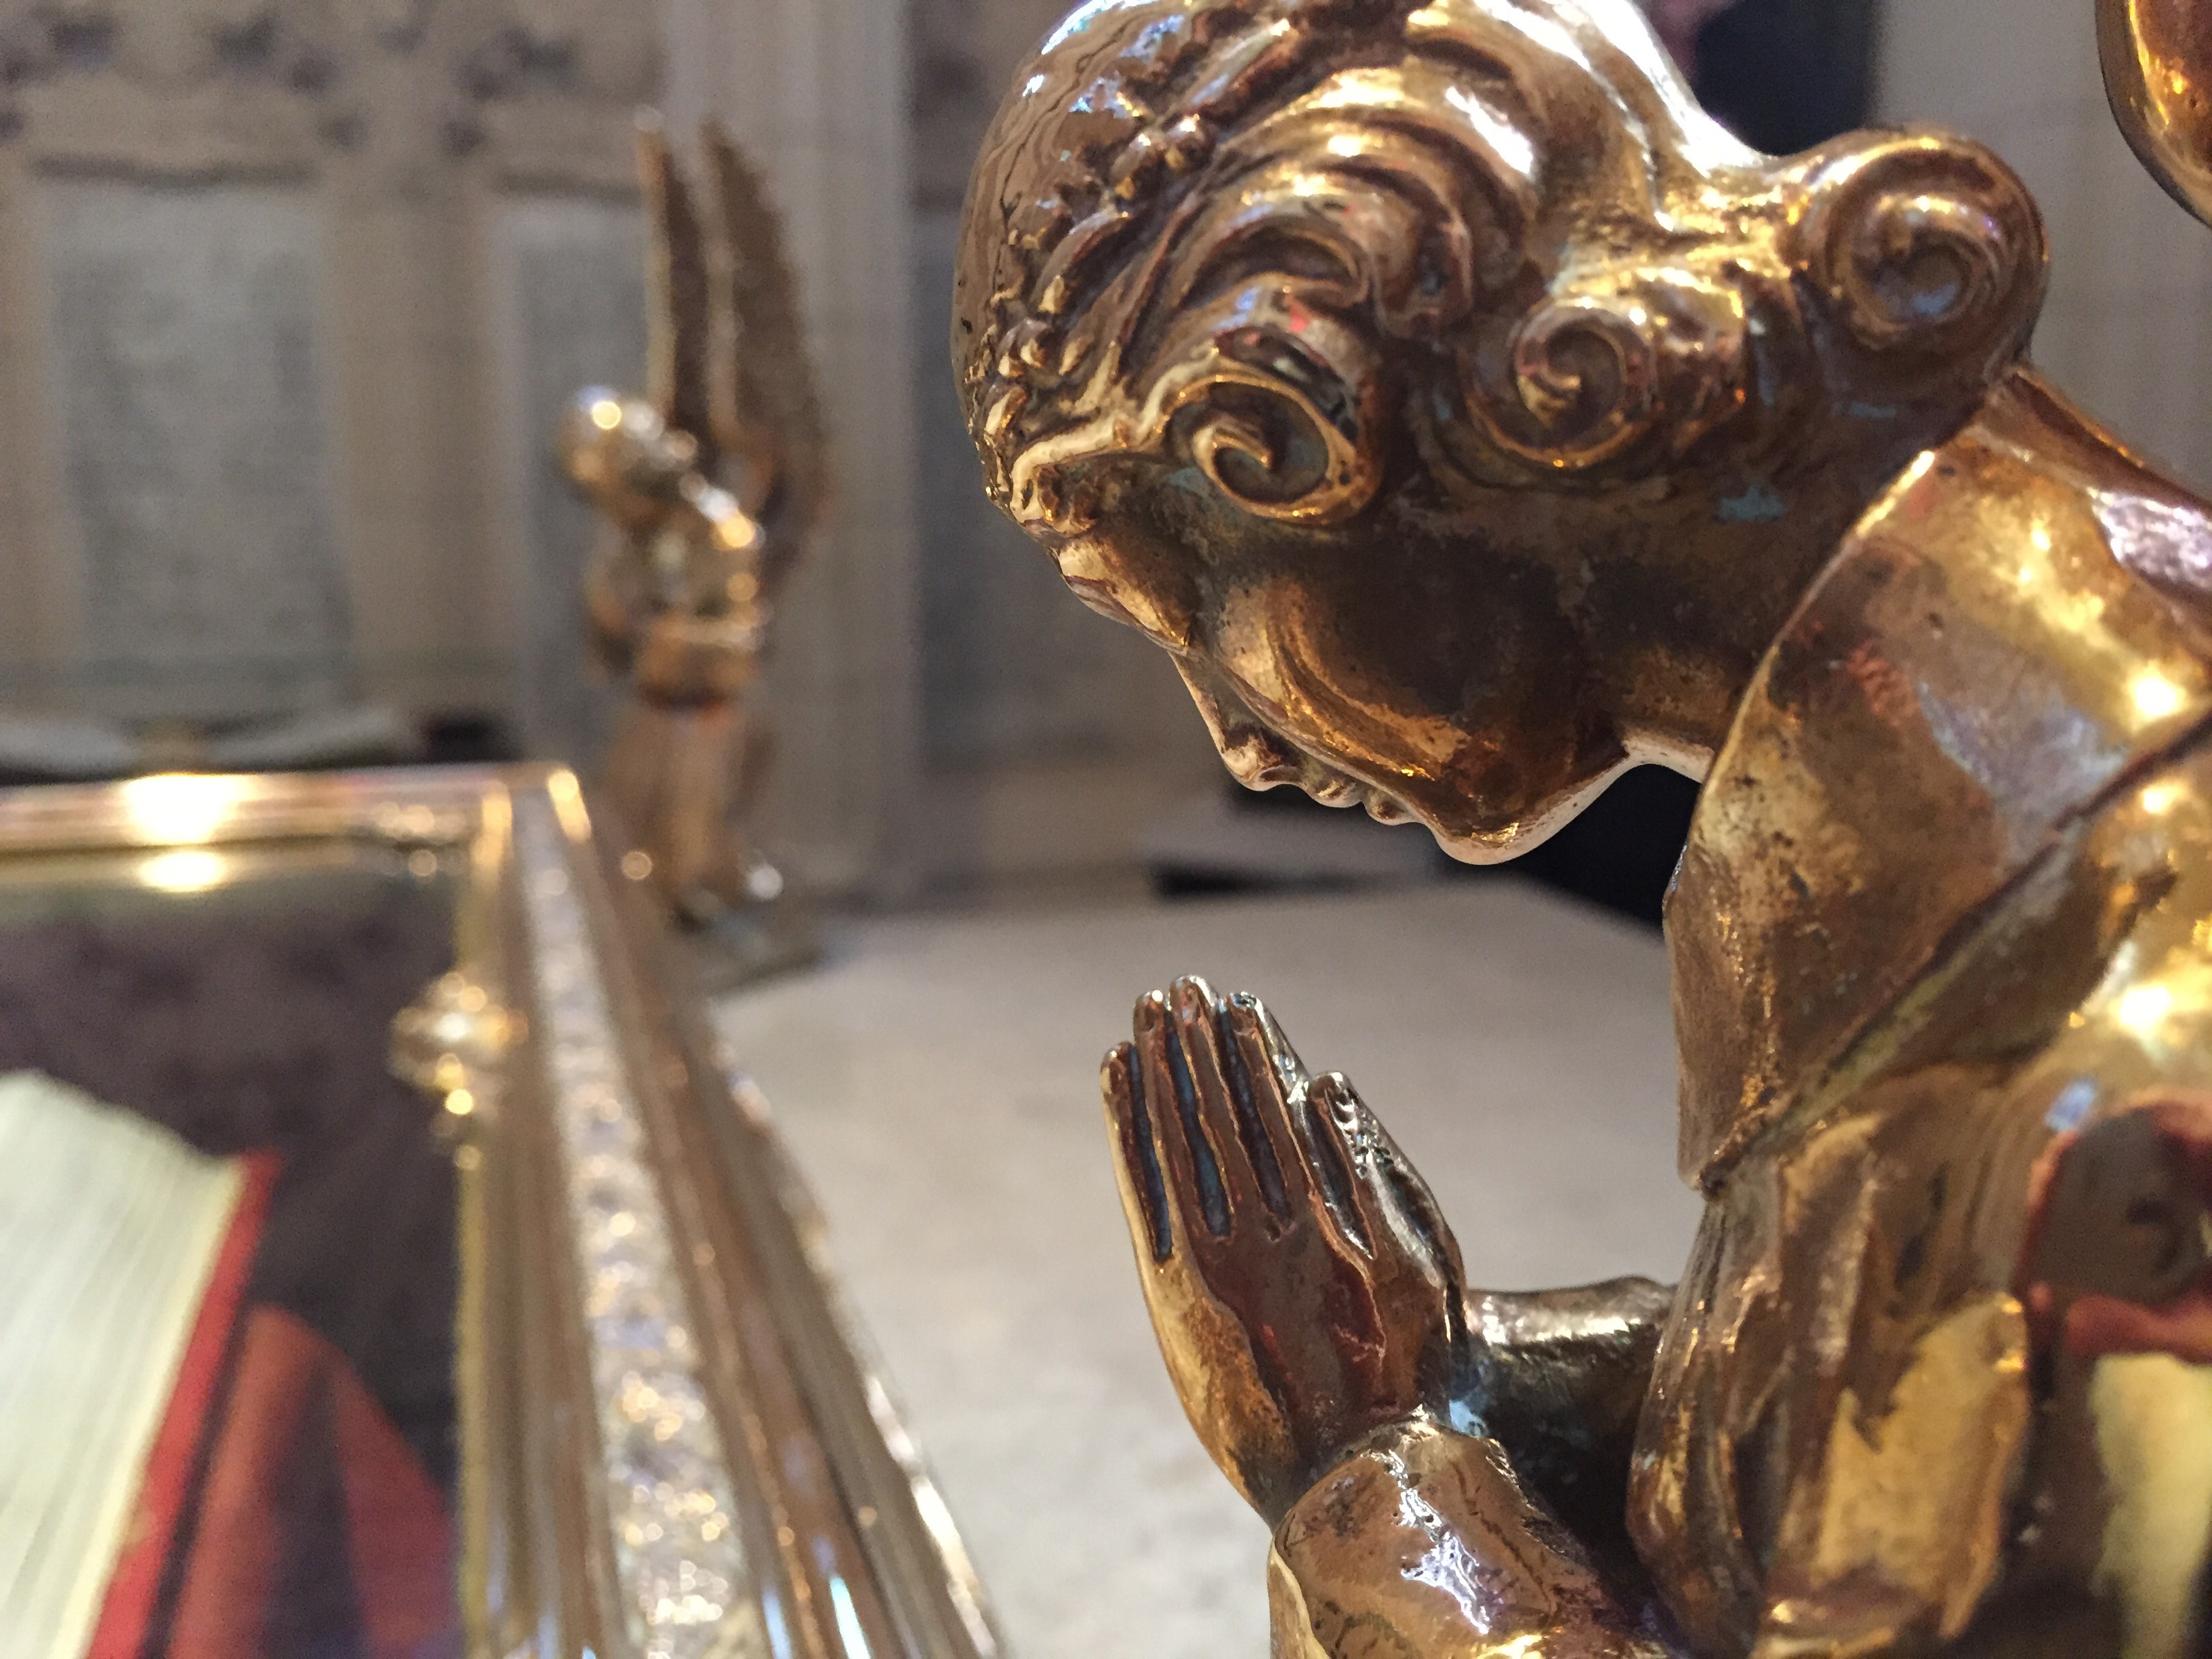
wood, monument, statue, metal, religion, sculpture, angel, art, gold, temple, carving, ancient history